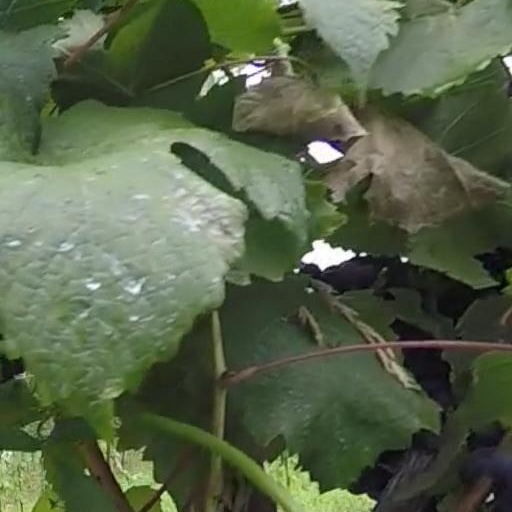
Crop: grape